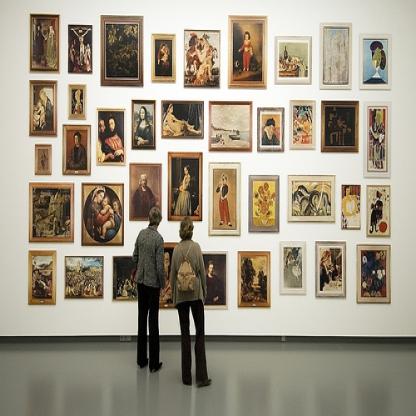
Scene: Indoor